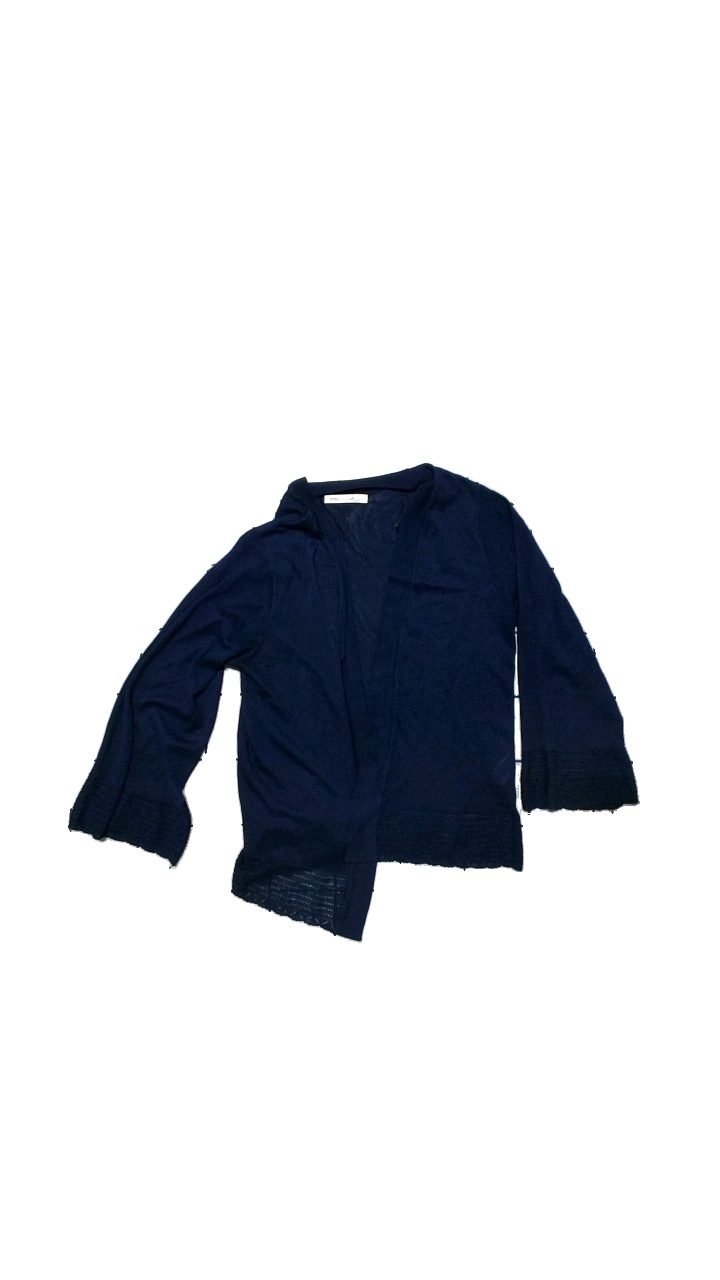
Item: Cardigan (Ladies)
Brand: Indiska
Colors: Purple
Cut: Regular
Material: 24%Polyester,76%Viscos
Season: All
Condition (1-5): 2
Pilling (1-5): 3
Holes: Major
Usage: Export
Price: <50